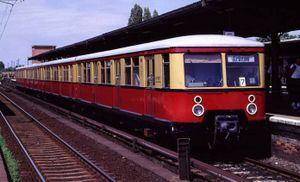
Le matériel moteur de la Deutsche Bahn listé ci-après comprend les séries d'automotrices et de locomotives en service à la DB AG après le 1ᵉʳ janvier 1994.